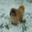
Label: dog